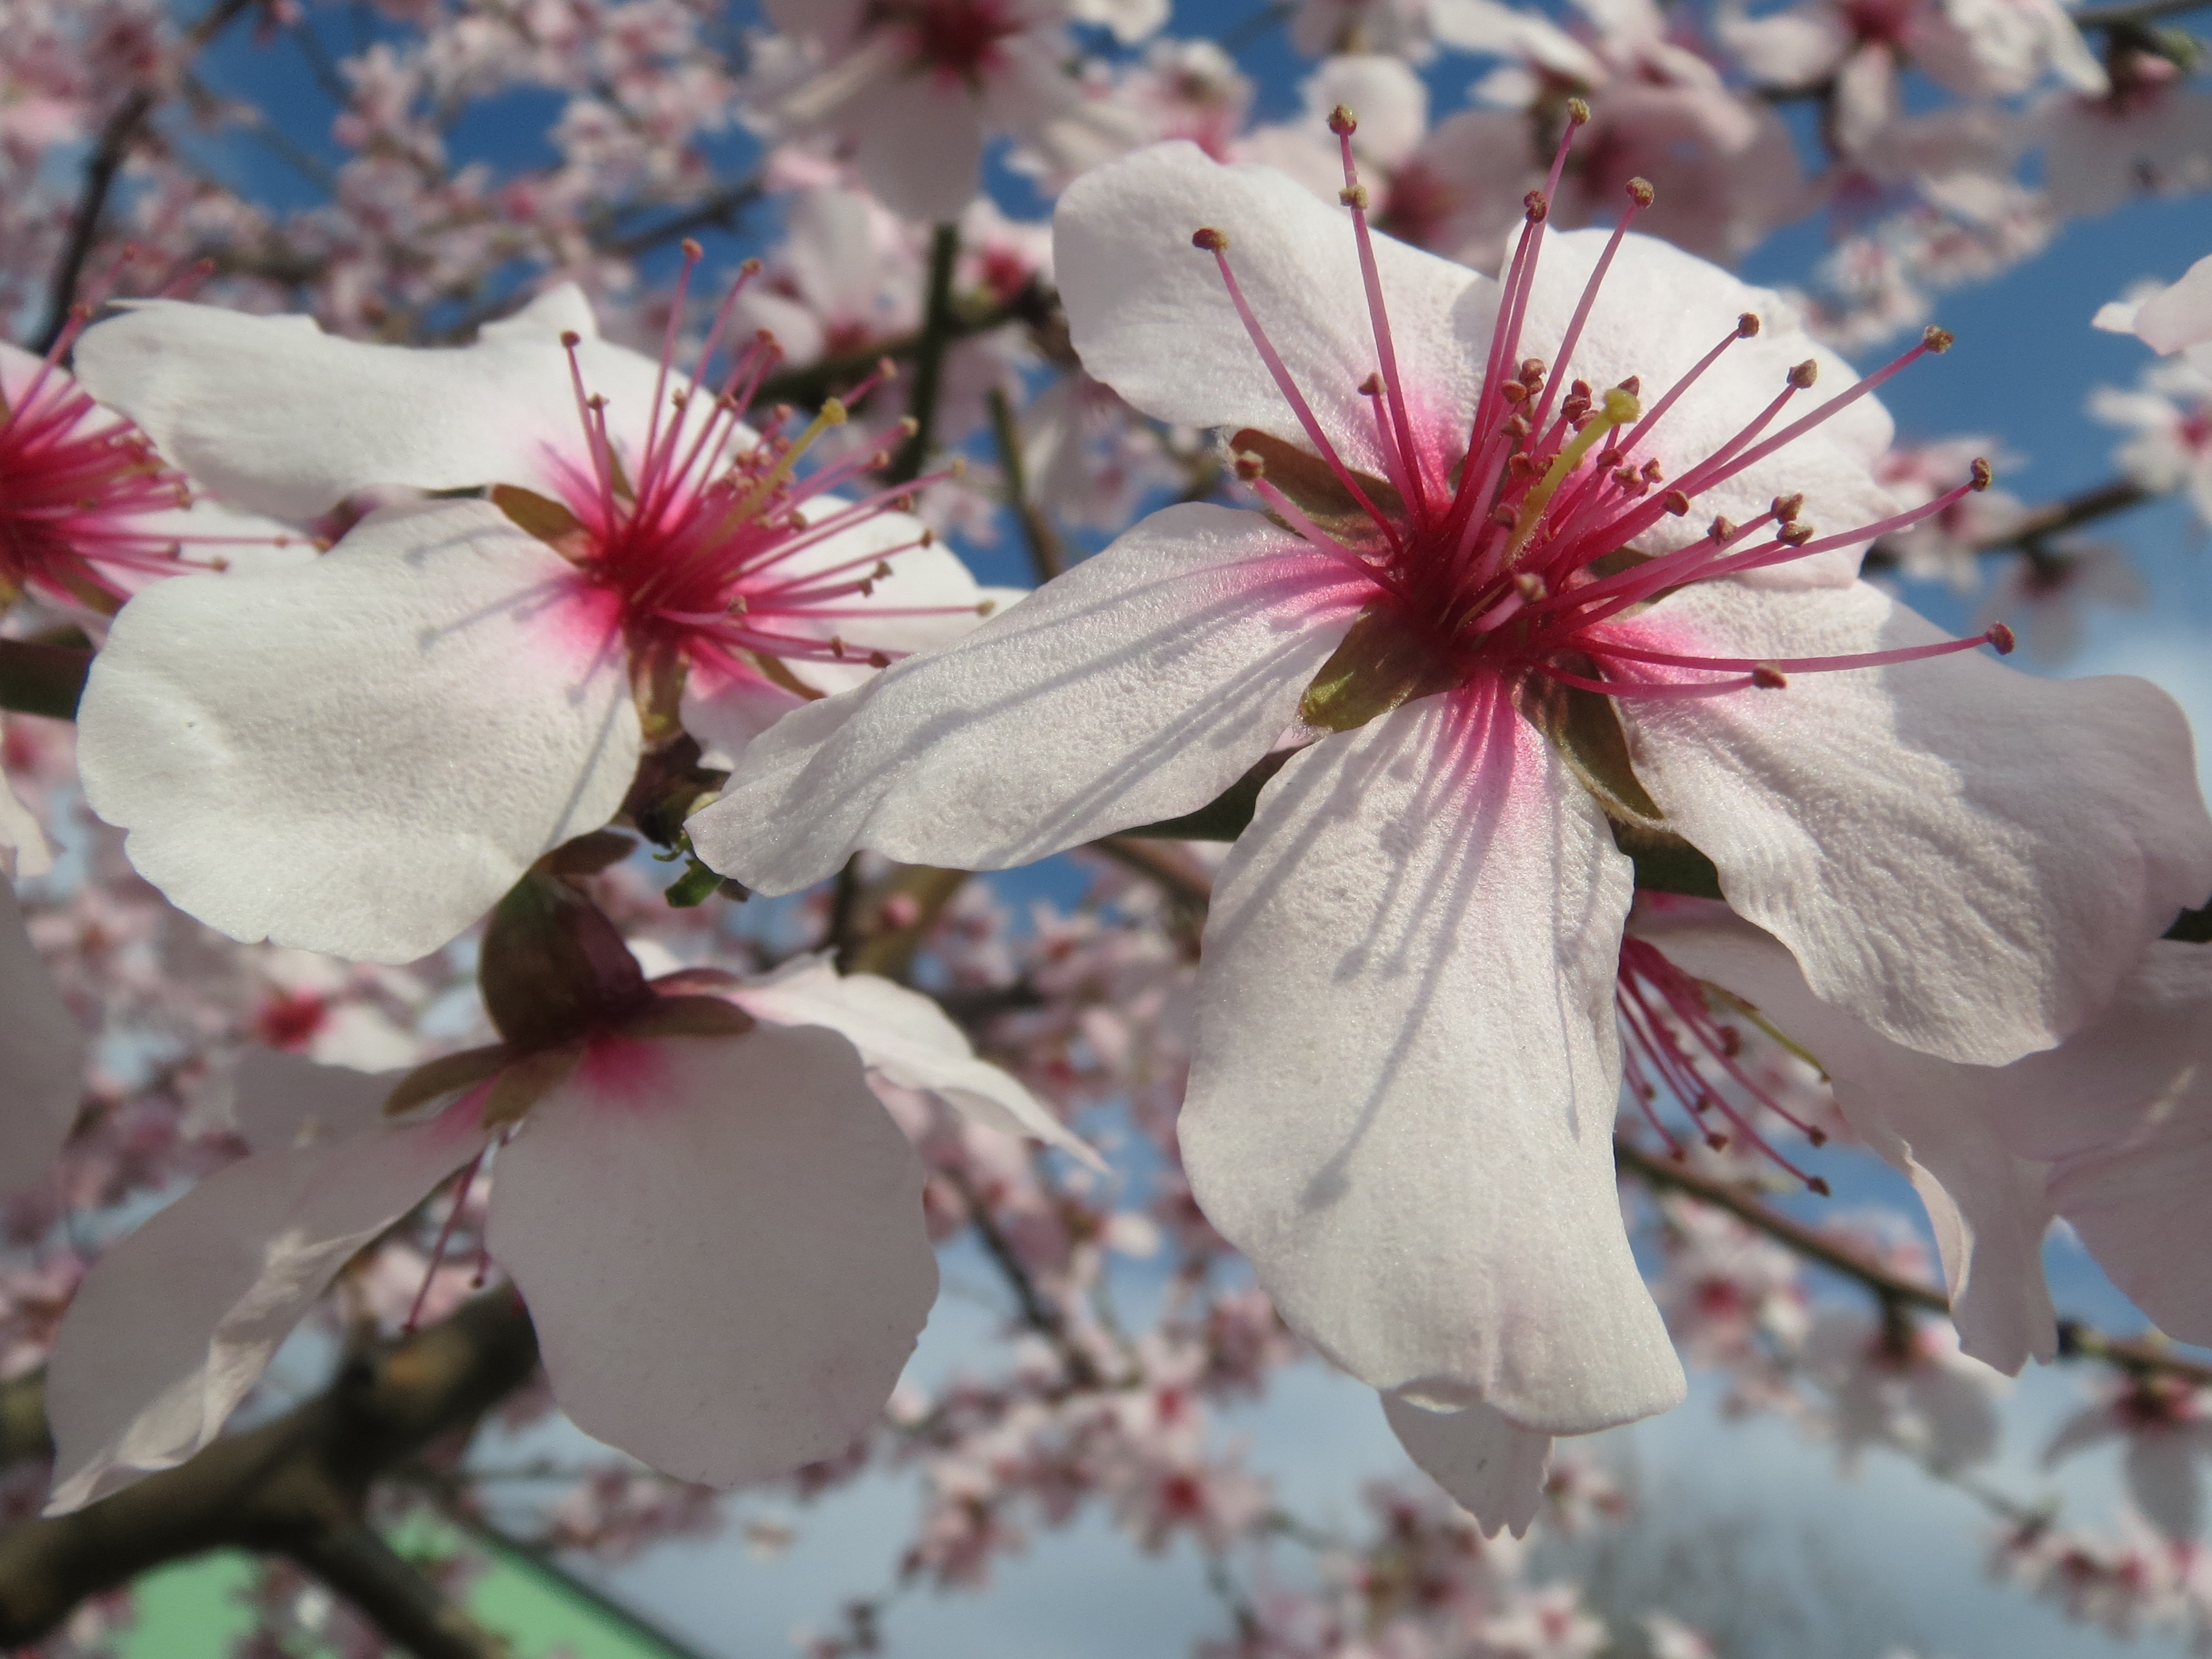
tree, branch, blossom, plant, flower, petal, food, spring, produce, macro, botany, blooming, flora, season, cherry blossom, almond, shrub, species, macro photography, flowering plant, prunus dulcis, badam, land plant